Blinkenlights

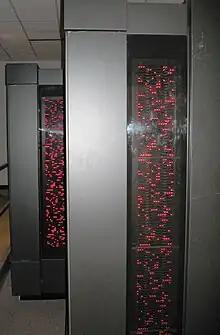
Blinkenlights on the NSA's FROSTBURG supercomputer from the 1990s

In computer jargon, blinkenlights are diagnostic lights on front panels of old mainframe computers. More recently the term applies to status lights of modern network hardware (modems, network hubs, etc.). Blinkenlights disappeared from more recent computers for a number of reasons, the most important being the fact that with faster CPUs a human can no longer interpret the processes in the computer on the fly. Though more sophisticated UI mechanisms have since been developed, blinkenlights may still be present as additional status indicators and familiar skeuomorphs.